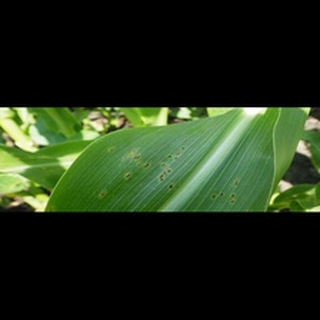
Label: corn_common_rust